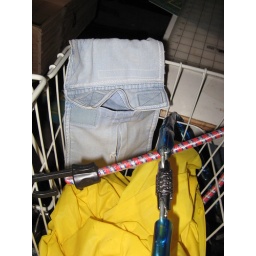
Holds the keys/phone in basket so they don't hop overboard on bumpy bike rides.